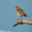
Label: bird